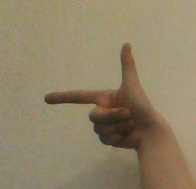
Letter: yaa